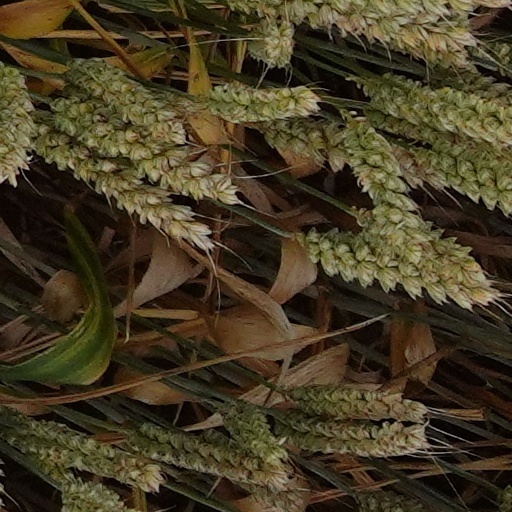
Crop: wheat